National Park Service

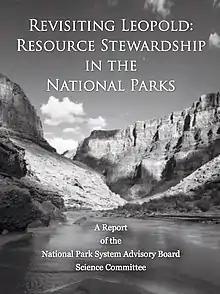

The popularity of the parks after the end of the World War II left them overburdened with demands that the NPS could not meet. In 1951, Conrad Wirth became director of the NPS and began to bring park facilities up to the standards that the public was expecting. In 1952, with the support of President Dwight D. Eisenhower, Wirth began Mission 66, a ten-year effort to upgrade and expand park facilities for the 50th anniversary of the Park Service. New parks were added to preserve unique resources and existing park facilities were upgraded and expanded.